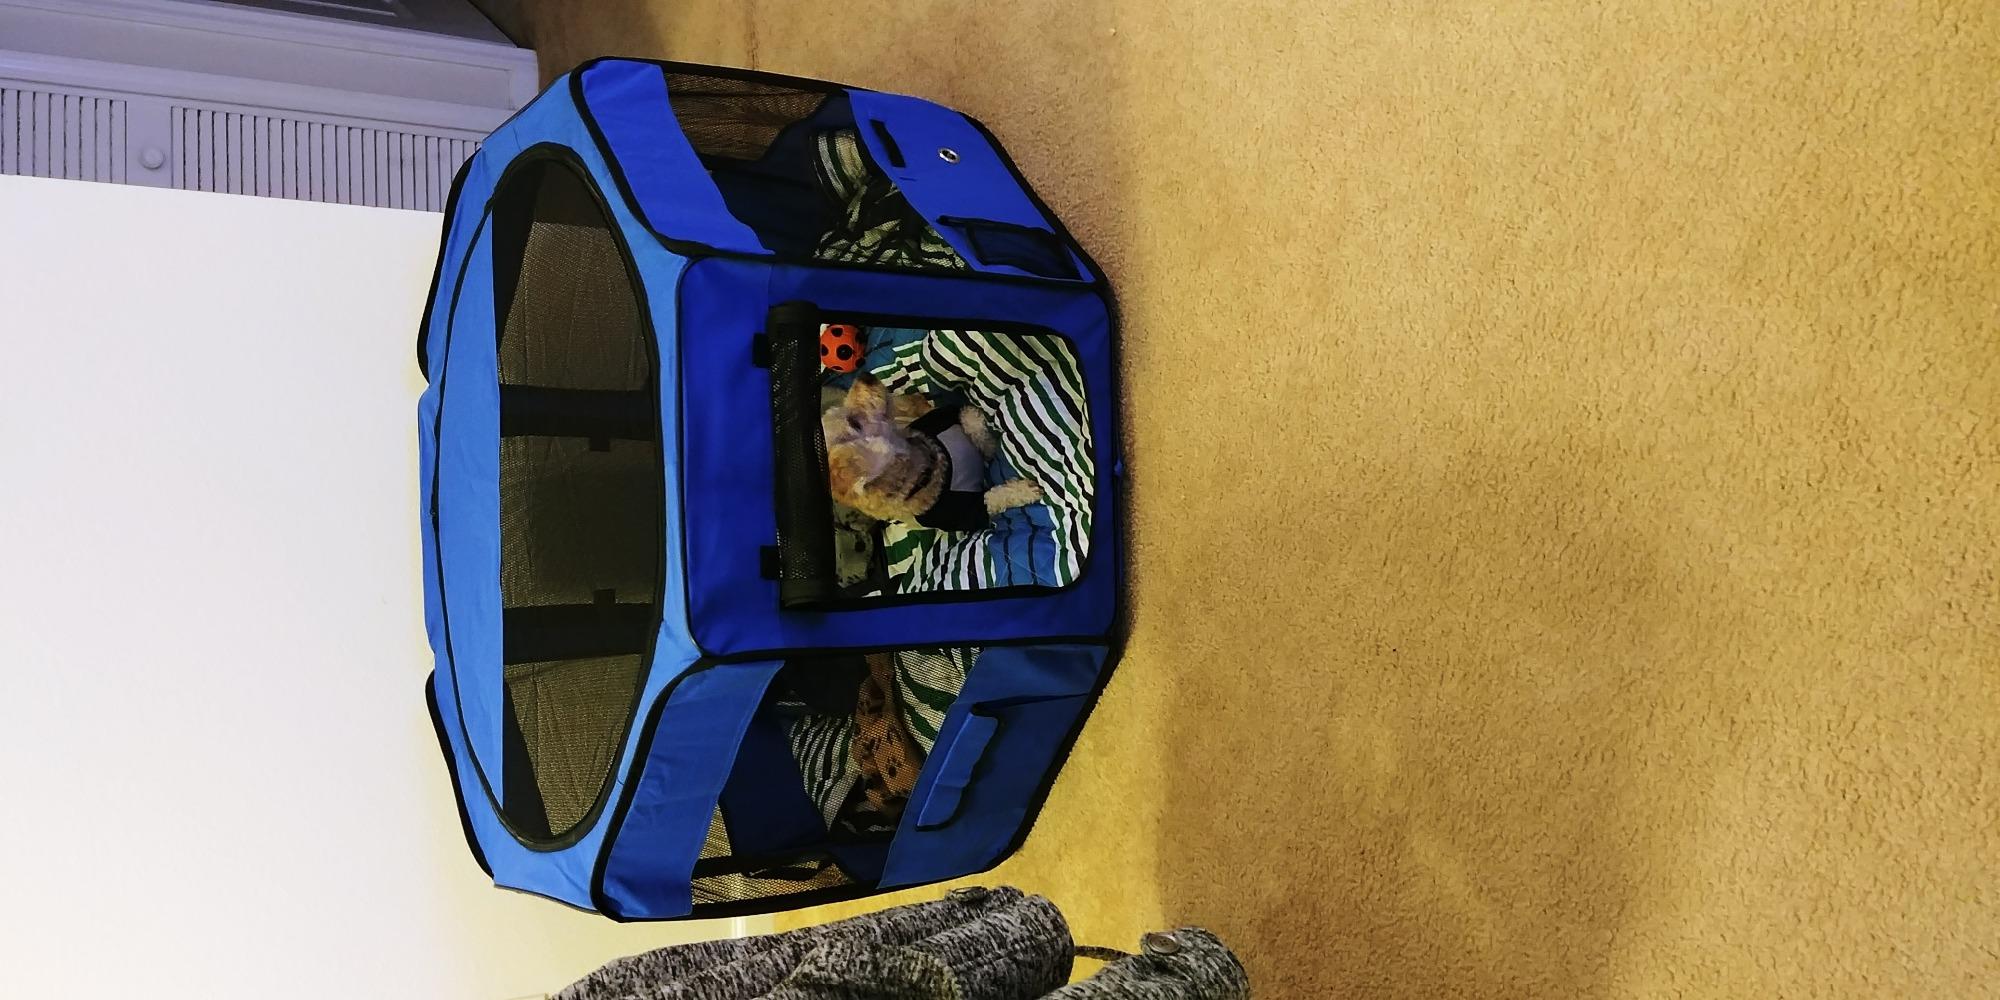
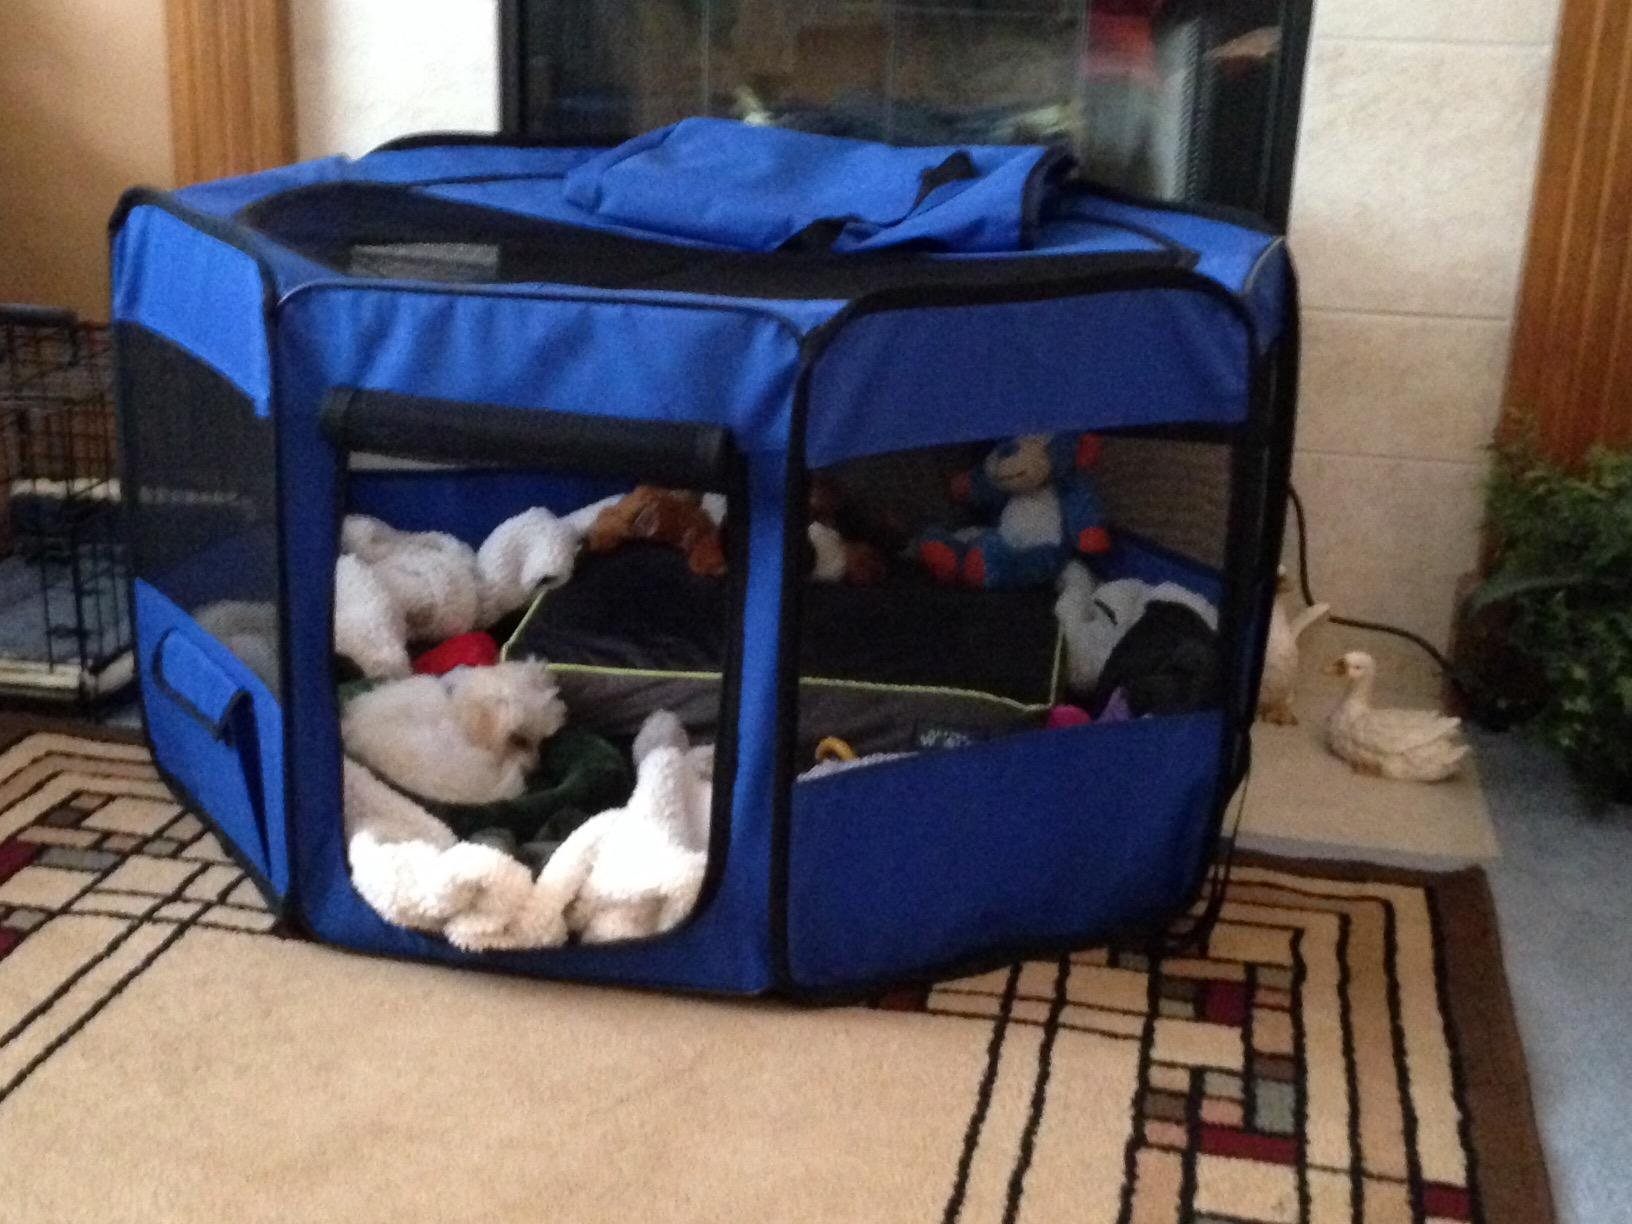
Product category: items_kennel
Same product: yes